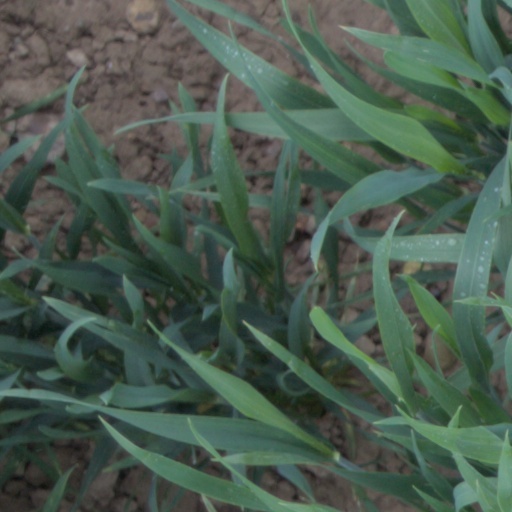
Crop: wheat